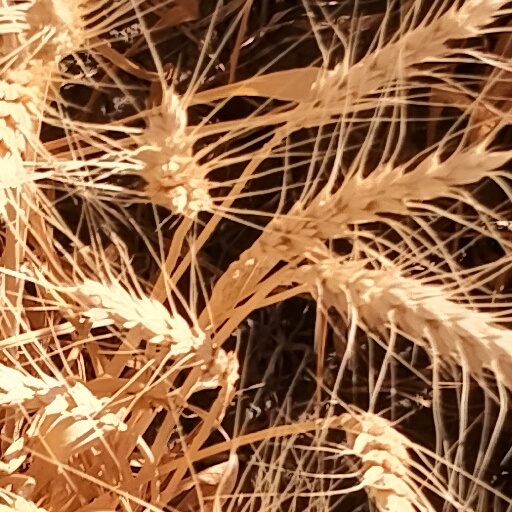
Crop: wheat